Paolo Toth

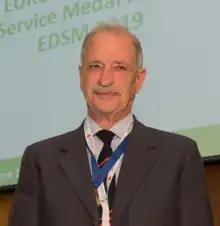
Paolo Toth in 2019

Paolo Toth (born 29 December 1941 in Zara, Italy) is an Italian scientist and engineer, and an Emeritus Professor of Operations Research at the University of Bologna.